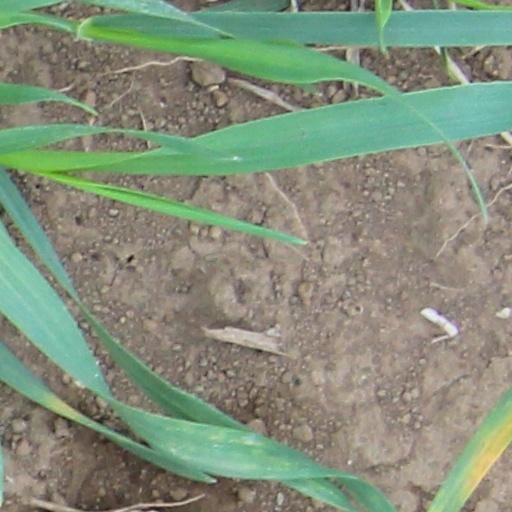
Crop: wheat